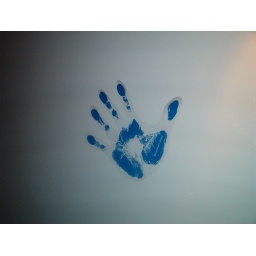
These are all over the walls of the bar outside the Blue Man Theatre